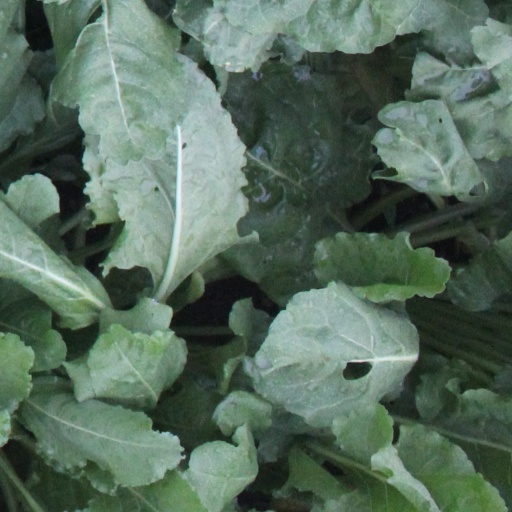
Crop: sugar beet